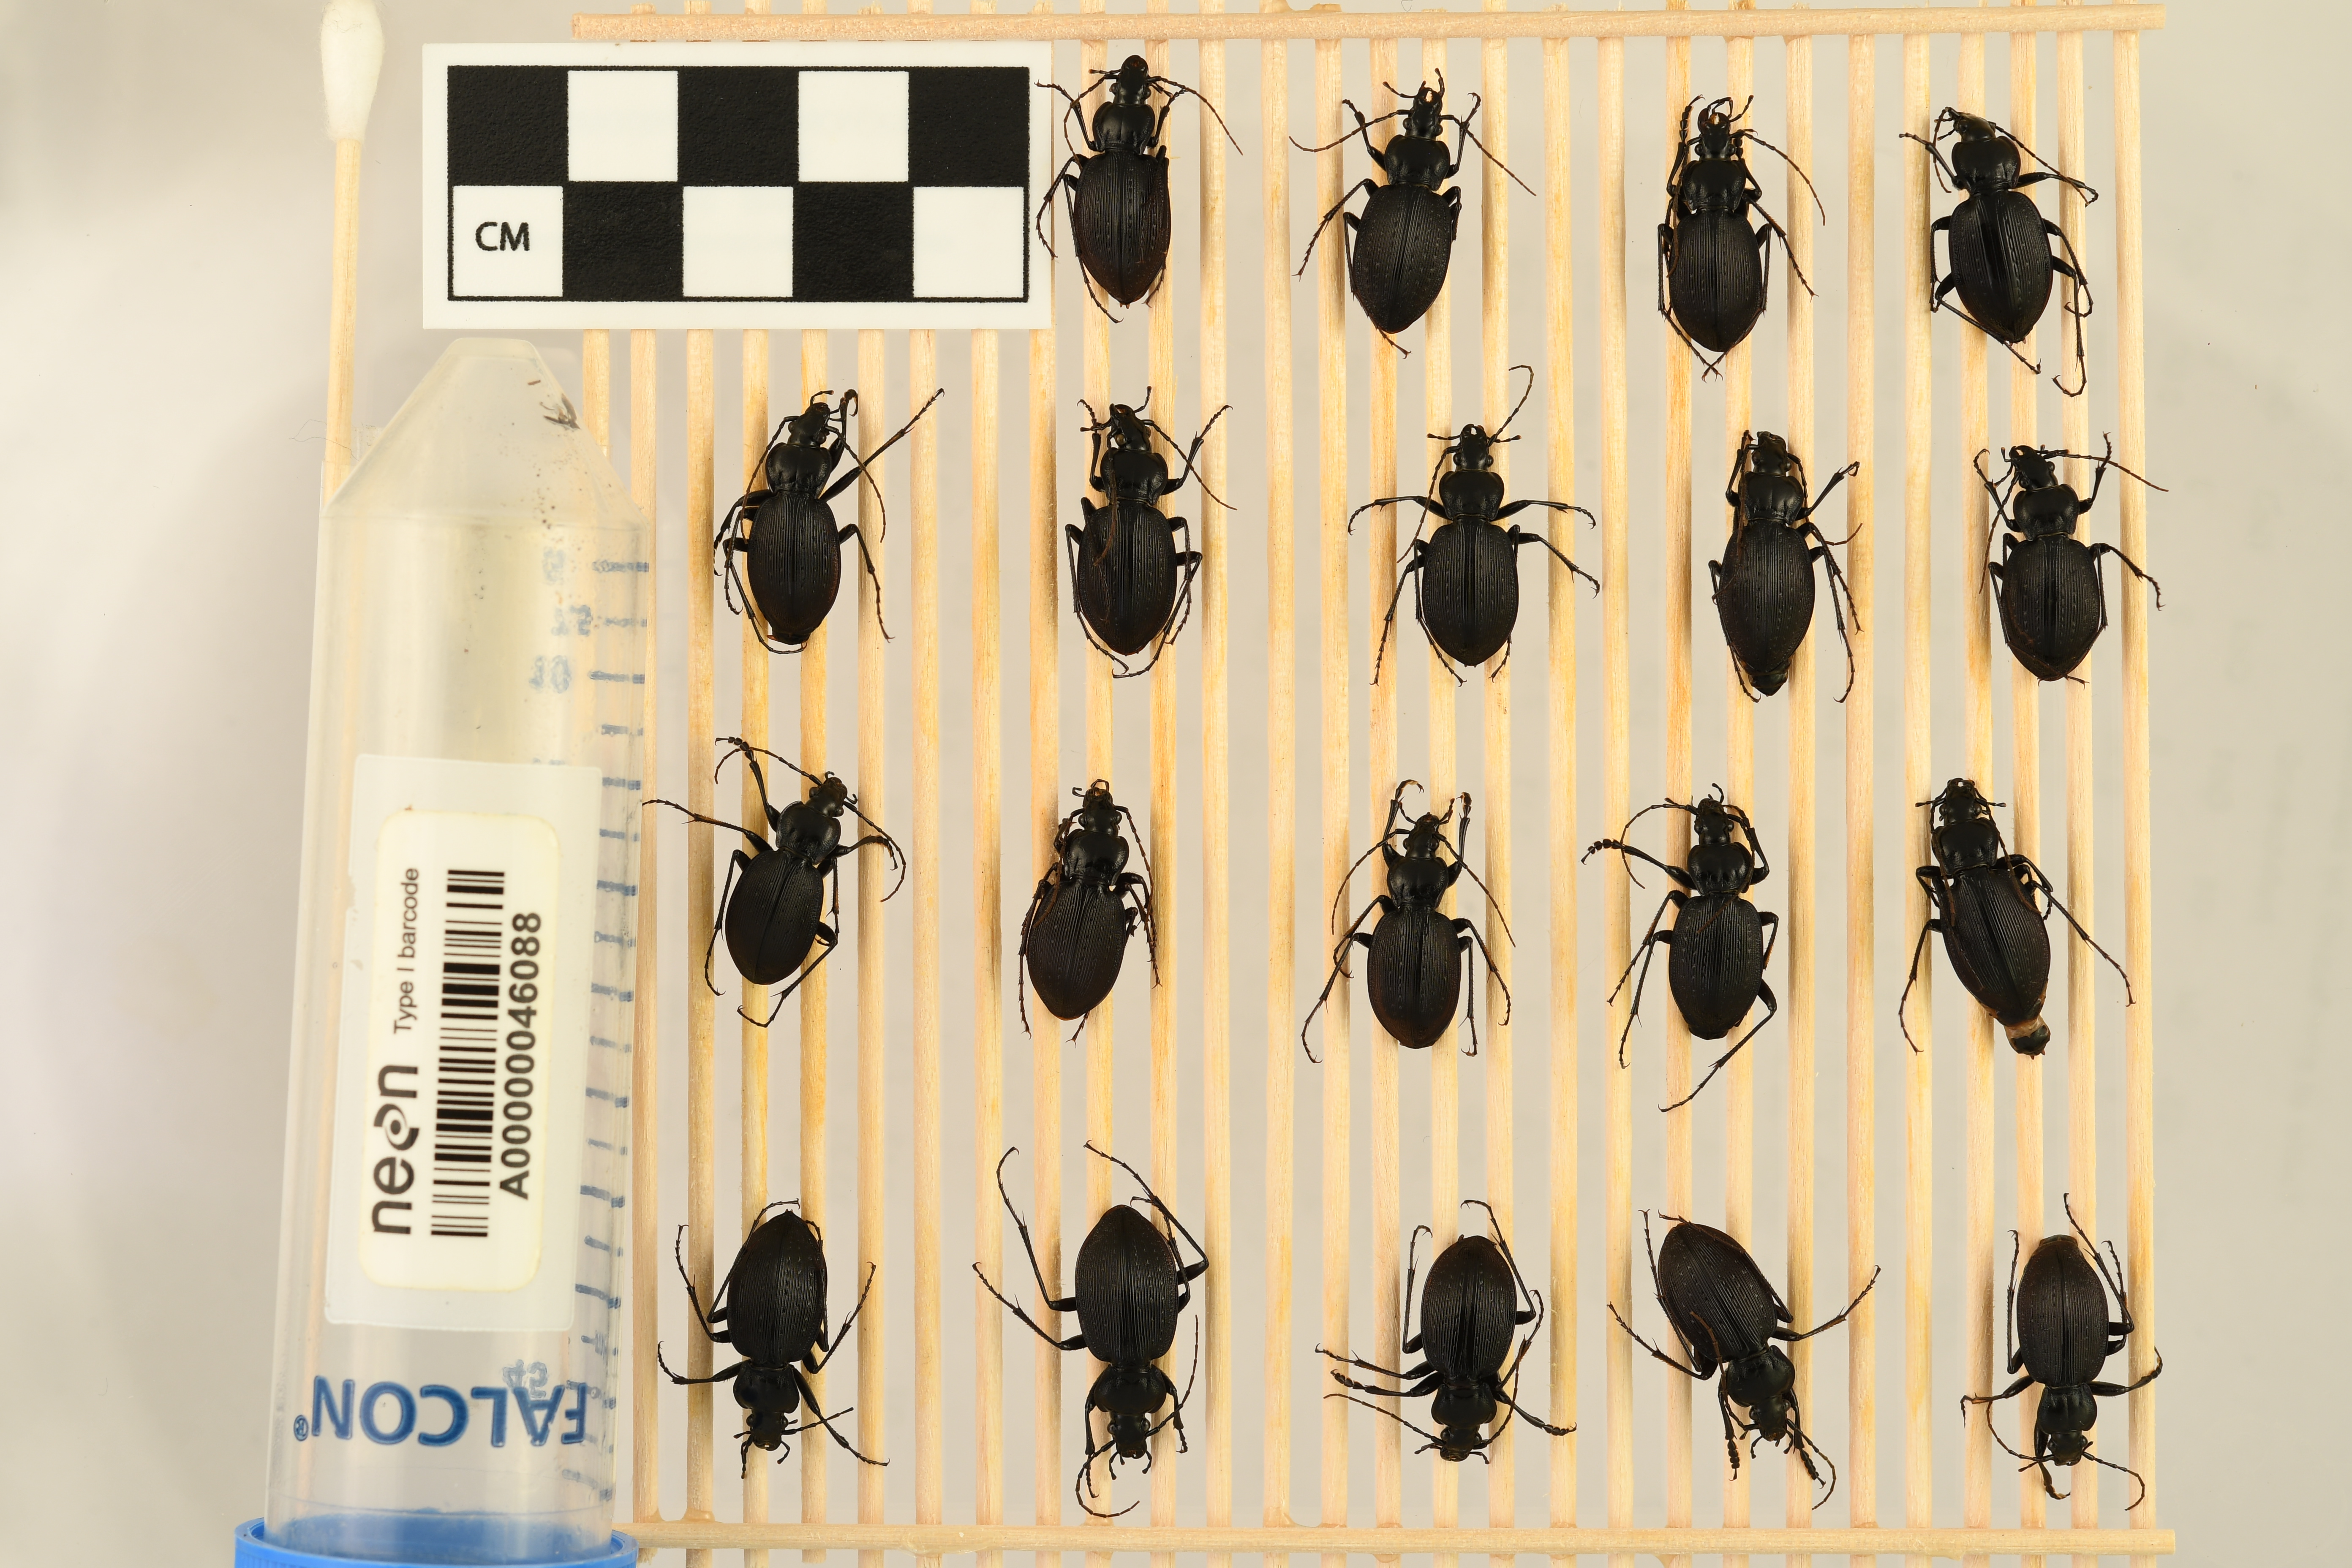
Carabus goryi — Great Smoky Mountains National Park NEON, plot GRSM_012. Beetle 1, ElytraLength: 1.227 cm (lying flat: Yes)

Carabus goryi — Great Smoky Mountains National Park NEON, plot GRSM_012. Beetle 1, ElytraWidth: 0.5465 cm (lying flat: Yes)

Carabus goryi — Great Smoky Mountains National Park NEON, plot GRSM_012. Beetle 2, ElytraLength: 1.185 cm (lying flat: Yes)

Carabus goryi — Great Smoky Mountains National Park NEON, plot GRSM_012. Beetle 2, ElytraWidth: 0.5358 cm (lying flat: Yes)

Carabus goryi — Great Smoky Mountains National Park NEON, plot GRSM_012. Beetle 3, ElytraLength: 1.155 cm (lying flat: Yes)

Carabus goryi — Great Smoky Mountains National Park NEON, plot GRSM_012. Beetle 3, ElytraWidth: 0.5468 cm (lying flat: Yes)

Carabus goryi — Great Smoky Mountains National Park NEON, plot GRSM_012. Beetle 4, ElytraLength: 1.209 cm (lying flat: Yes)

Carabus goryi — Great Smoky Mountains National Park NEON, plot GRSM_012. Beetle 4, ElytraWidth: 0.5782 cm (lying flat: Yes)

Carabus goryi — Great Smoky Mountains National Park NEON, plot GRSM_012. Beetle 5, ElytraLength: 1.113 cm (lying flat: Yes)

Carabus goryi — Great Smoky Mountains National Park NEON, plot GRSM_012. Beetle 5, ElytraWidth: 0.5156 cm (lying flat: Yes)

Carabus goryi — Great Smoky Mountains National Park NEON, plot GRSM_012. Beetle 6, ElytraLength: 1.206 cm (lying flat: Yes)

Carabus goryi — Great Smoky Mountains National Park NEON, plot GRSM_012. Beetle 6, ElytraWidth: 0.5258 cm (lying flat: Yes)

Carabus goryi — Great Smoky Mountains National Park NEON, plot GRSM_012. Beetle 7, ElytraLength: 1.196 cm (lying flat: Yes)

Carabus goryi — Great Smoky Mountains National Park NEON, plot GRSM_012. Beetle 7, ElytraWidth: 0.5361 cm (lying flat: Yes)

Carabus goryi — Great Smoky Mountains National Park NEON, plot GRSM_012. Beetle 8, ElytraLength: 1.248 cm (lying flat: Yes)

Carabus goryi — Great Smoky Mountains National Park NEON, plot GRSM_012. Beetle 8, ElytraWidth: 0.5259 cm (lying flat: Yes)

Carabus goryi — Great Smoky Mountains National Park NEON, plot GRSM_012. Beetle 9, ElytraLength: 1.155 cm (lying flat: Yes)

Carabus goryi — Great Smoky Mountains National Park NEON, plot GRSM_012. Beetle 9, ElytraWidth: 0.5361 cm (lying flat: Yes)

Carabus goryi — Great Smoky Mountains National Park NEON, plot GRSM_012. Beetle 10, ElytraLength: 1.069 cm (lying flat: Yes)

Carabus goryi — Great Smoky Mountains National Park NEON, plot GRSM_012. Beetle 10, ElytraWidth: 0.5514 cm (lying flat: Yes)

Carabus goryi — Great Smoky Mountains National Park NEON, plot GRSM_012. Beetle 11, ElytraLength: 1.104 cm (lying flat: Yes)

Carabus goryi — Great Smoky Mountains National Park NEON, plot GRSM_012. Beetle 11, ElytraWidth: 0.5703 cm (lying flat: Yes)

Carabus goryi — Great Smoky Mountains National Park NEON, plot GRSM_012. Beetle 12, ElytraLength: 1.124 cm (lying flat: Yes)

Carabus goryi — Great Smoky Mountains National Park NEON, plot GRSM_012. Beetle 12, ElytraWidth: 0.5362 cm (lying flat: Yes)

Carabus goryi — Great Smoky Mountains National Park NEON, plot GRSM_012. Beetle 13, ElytraLength: 1.188 cm (lying flat: Yes)

Carabus goryi — Great Smoky Mountains National Park NEON, plot GRSM_012. Beetle 13, ElytraWidth: 0.5267 cm (lying flat: Yes)

Carabus goryi — Great Smoky Mountains National Park NEON, plot GRSM_012. Beetle 14, ElytraLength: 1.216 cm (lying flat: Yes)

Carabus goryi — Great Smoky Mountains National Park NEON, plot GRSM_012. Beetle 14, ElytraWidth: 0.6166 cm (lying flat: Yes)

Carabus goryi — Great Smoky Mountains National Park NEON, plot GRSM_012. Beetle 15, ElytraLength: 1.276 cm (lying flat: Yes)

Carabus goryi — Great Smoky Mountains National Park NEON, plot GRSM_012. Beetle 15, ElytraWidth: 0.5806 cm (lying flat: Yes)

Carabus goryi — Great Smoky Mountains National Park NEON, plot GRSM_012. Beetle 16, ElytraLength: 1.3 cm (lying flat: Yes)

Carabus goryi — Great Smoky Mountains National Park NEON, plot GRSM_012. Beetle 16, ElytraWidth: 0.6199 cm (lying flat: Yes)

Carabus goryi — Great Smoky Mountains National Park NEON, plot GRSM_012. Beetle 17, ElytraLength: 1.118 cm (lying flat: Yes)

Carabus goryi — Great Smoky Mountains National Park NEON, plot GRSM_012. Beetle 17, ElytraWidth: 0.5571 cm (lying flat: Yes)

Carabus goryi — Great Smoky Mountains National Park NEON, plot GRSM_012. Beetle 18, ElytraLength: 1.193 cm (lying flat: Yes)

Carabus goryi — Great Smoky Mountains National Park NEON, plot GRSM_012. Beetle 18, ElytraWidth: 0.5693 cm (lying flat: Yes)

Carabus goryi — Great Smoky Mountains National Park NEON, plot GRSM_012. Beetle 19, ElytraLength: 1.186 cm (lying flat: Yes)

Carabus goryi — Great Smoky Mountains National Park NEON, plot GRSM_012. Beetle 19, ElytraWidth: 0.5159 cm (lying flat: Yes)

Carabus goryi — Great Smoky Mountains National Park NEON, plot GRSM_012. Beetle 1, ElytraLength: 1.36 cm (lying flat: Yes)

Carabus goryi — Great Smoky Mountains National Park NEON, plot GRSM_012. Beetle 1, ElytraWidth: 0.618 cm (lying flat: Yes)

Carabus goryi — Great Smoky Mountains National Park NEON, plot GRSM_012. Beetle 2, ElytraLength: 1.331 cm (lying flat: Yes)

Carabus goryi — Great Smoky Mountains National Park NEON, plot GRSM_012. Beetle 2, ElytraWidth: 0.6325 cm (lying flat: Yes)

Carabus goryi — Great Smoky Mountains National Park NEON, plot GRSM_012. Beetle 3, ElytraLength: 1.27 cm (lying flat: Yes)

Carabus goryi — Great Smoky Mountains National Park NEON, plot GRSM_012. Beetle 3, ElytraWidth: 0.6068 cm (lying flat: Yes)

Carabus goryi — Great Smoky Mountains National Park NEON, plot GRSM_012. Beetle 4, ElytraLength: 1.371 cm (lying flat: Yes)

Carabus goryi — Great Smoky Mountains National Park NEON, plot GRSM_012. Beetle 4, ElytraWidth: 0.6898 cm (lying flat: Yes)

Carabus goryi — Great Smoky Mountains National Park NEON, plot GRSM_012. Beetle 5, ElytraLength: 1.259 cm (lying flat: Yes)

Carabus goryi — Great Smoky Mountains National Park NEON, plot GRSM_012. Beetle 5, ElytraWidth: 0.5964 cm (lying flat: Yes)

Carabus goryi — Great Smoky Mountains National Park NEON, plot GRSM_012. Beetle 6, ElytraLength: 1.371 cm (lying flat: Yes)

Carabus goryi — Great Smoky Mountains National Park NEON, plot GRSM_012. Beetle 6, ElytraWidth: 0.6745 cm (lying flat: Yes)

Carabus goryi — Great Smoky Mountains National Park NEON, plot GRSM_012. Beetle 7, ElytraLength: 1.326 cm (lying flat: Yes)

Carabus goryi — Great Smoky Mountains National Park NEON, plot GRSM_012. Beetle 7, ElytraWidth: 0.6408 cm (lying flat: Yes)

Carabus goryi — Great Smoky Mountains National Park NEON, plot GRSM_012. Beetle 8, ElytraLength: 1.36 cm (lying flat: Yes)

Carabus goryi — Great Smoky Mountains National Park NEON, plot GRSM_012. Beetle 8, ElytraWidth: 0.6068 cm (lying flat: Yes)

Carabus goryi — Great Smoky Mountains National Park NEON, plot GRSM_012. Beetle 9, ElytraLength: 1.292 cm (lying flat: Yes)

Carabus goryi — Great Smoky Mountains National Park NEON, plot GRSM_012. Beetle 9, ElytraWidth: 0.663 cm (lying flat: Yes)

Carabus goryi — Great Smoky Mountains National Park NEON, plot GRSM_012. Beetle 10, ElytraLength: 1.187 cm (lying flat: Yes)

Carabus goryi — Great Smoky Mountains National Park NEON, plot GRSM_012. Beetle 10, ElytraWidth: 0.6231 cm (lying flat: Yes)

Carabus goryi — Great Smoky Mountains National Park NEON, plot GRSM_012. Beetle 11, ElytraLength: 1.234 cm (lying flat: Yes)

Carabus goryi — Great Smoky Mountains National Park NEON, plot GRSM_012. Beetle 11, ElytraWidth: 0.6405 cm (lying flat: Yes)

Carabus goryi — Great Smoky Mountains National Park NEON, plot GRSM_012. Beetle 12, ElytraLength: 1.27 cm (lying flat: Yes)

Carabus goryi — Great Smoky Mountains National Park NEON, plot GRSM_012. Beetle 12, ElytraWidth: 0.6183 cm (lying flat: Yes)

Carabus goryi — Great Smoky Mountains National Park NEON, plot GRSM_012. Beetle 13, ElytraLength: 1.25 cm (lying flat: Yes)

Carabus goryi — Great Smoky Mountains National Park NEON, plot GRSM_012. Beetle 13, ElytraWidth: 0.6308 cm (lying flat: Yes)